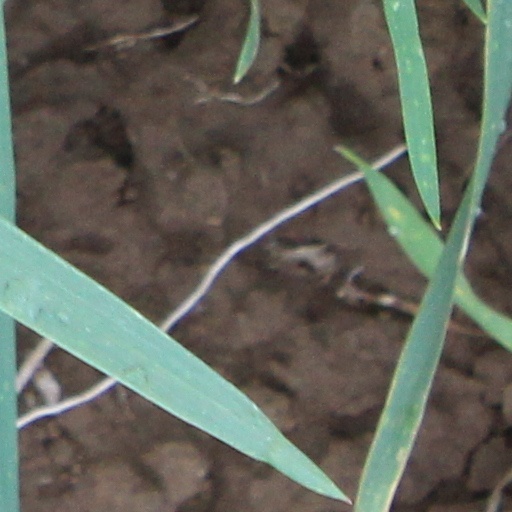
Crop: wheat